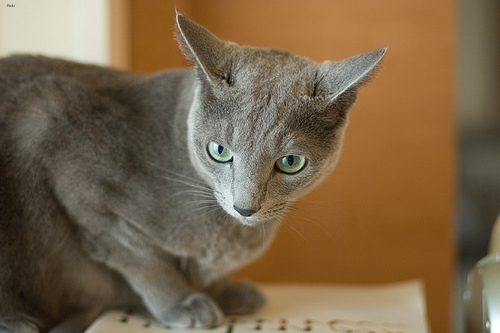
Animal: cat
Breed: Russian Blue